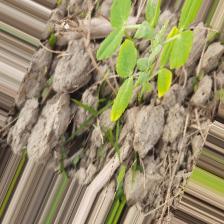
Label: Ascochyta blight